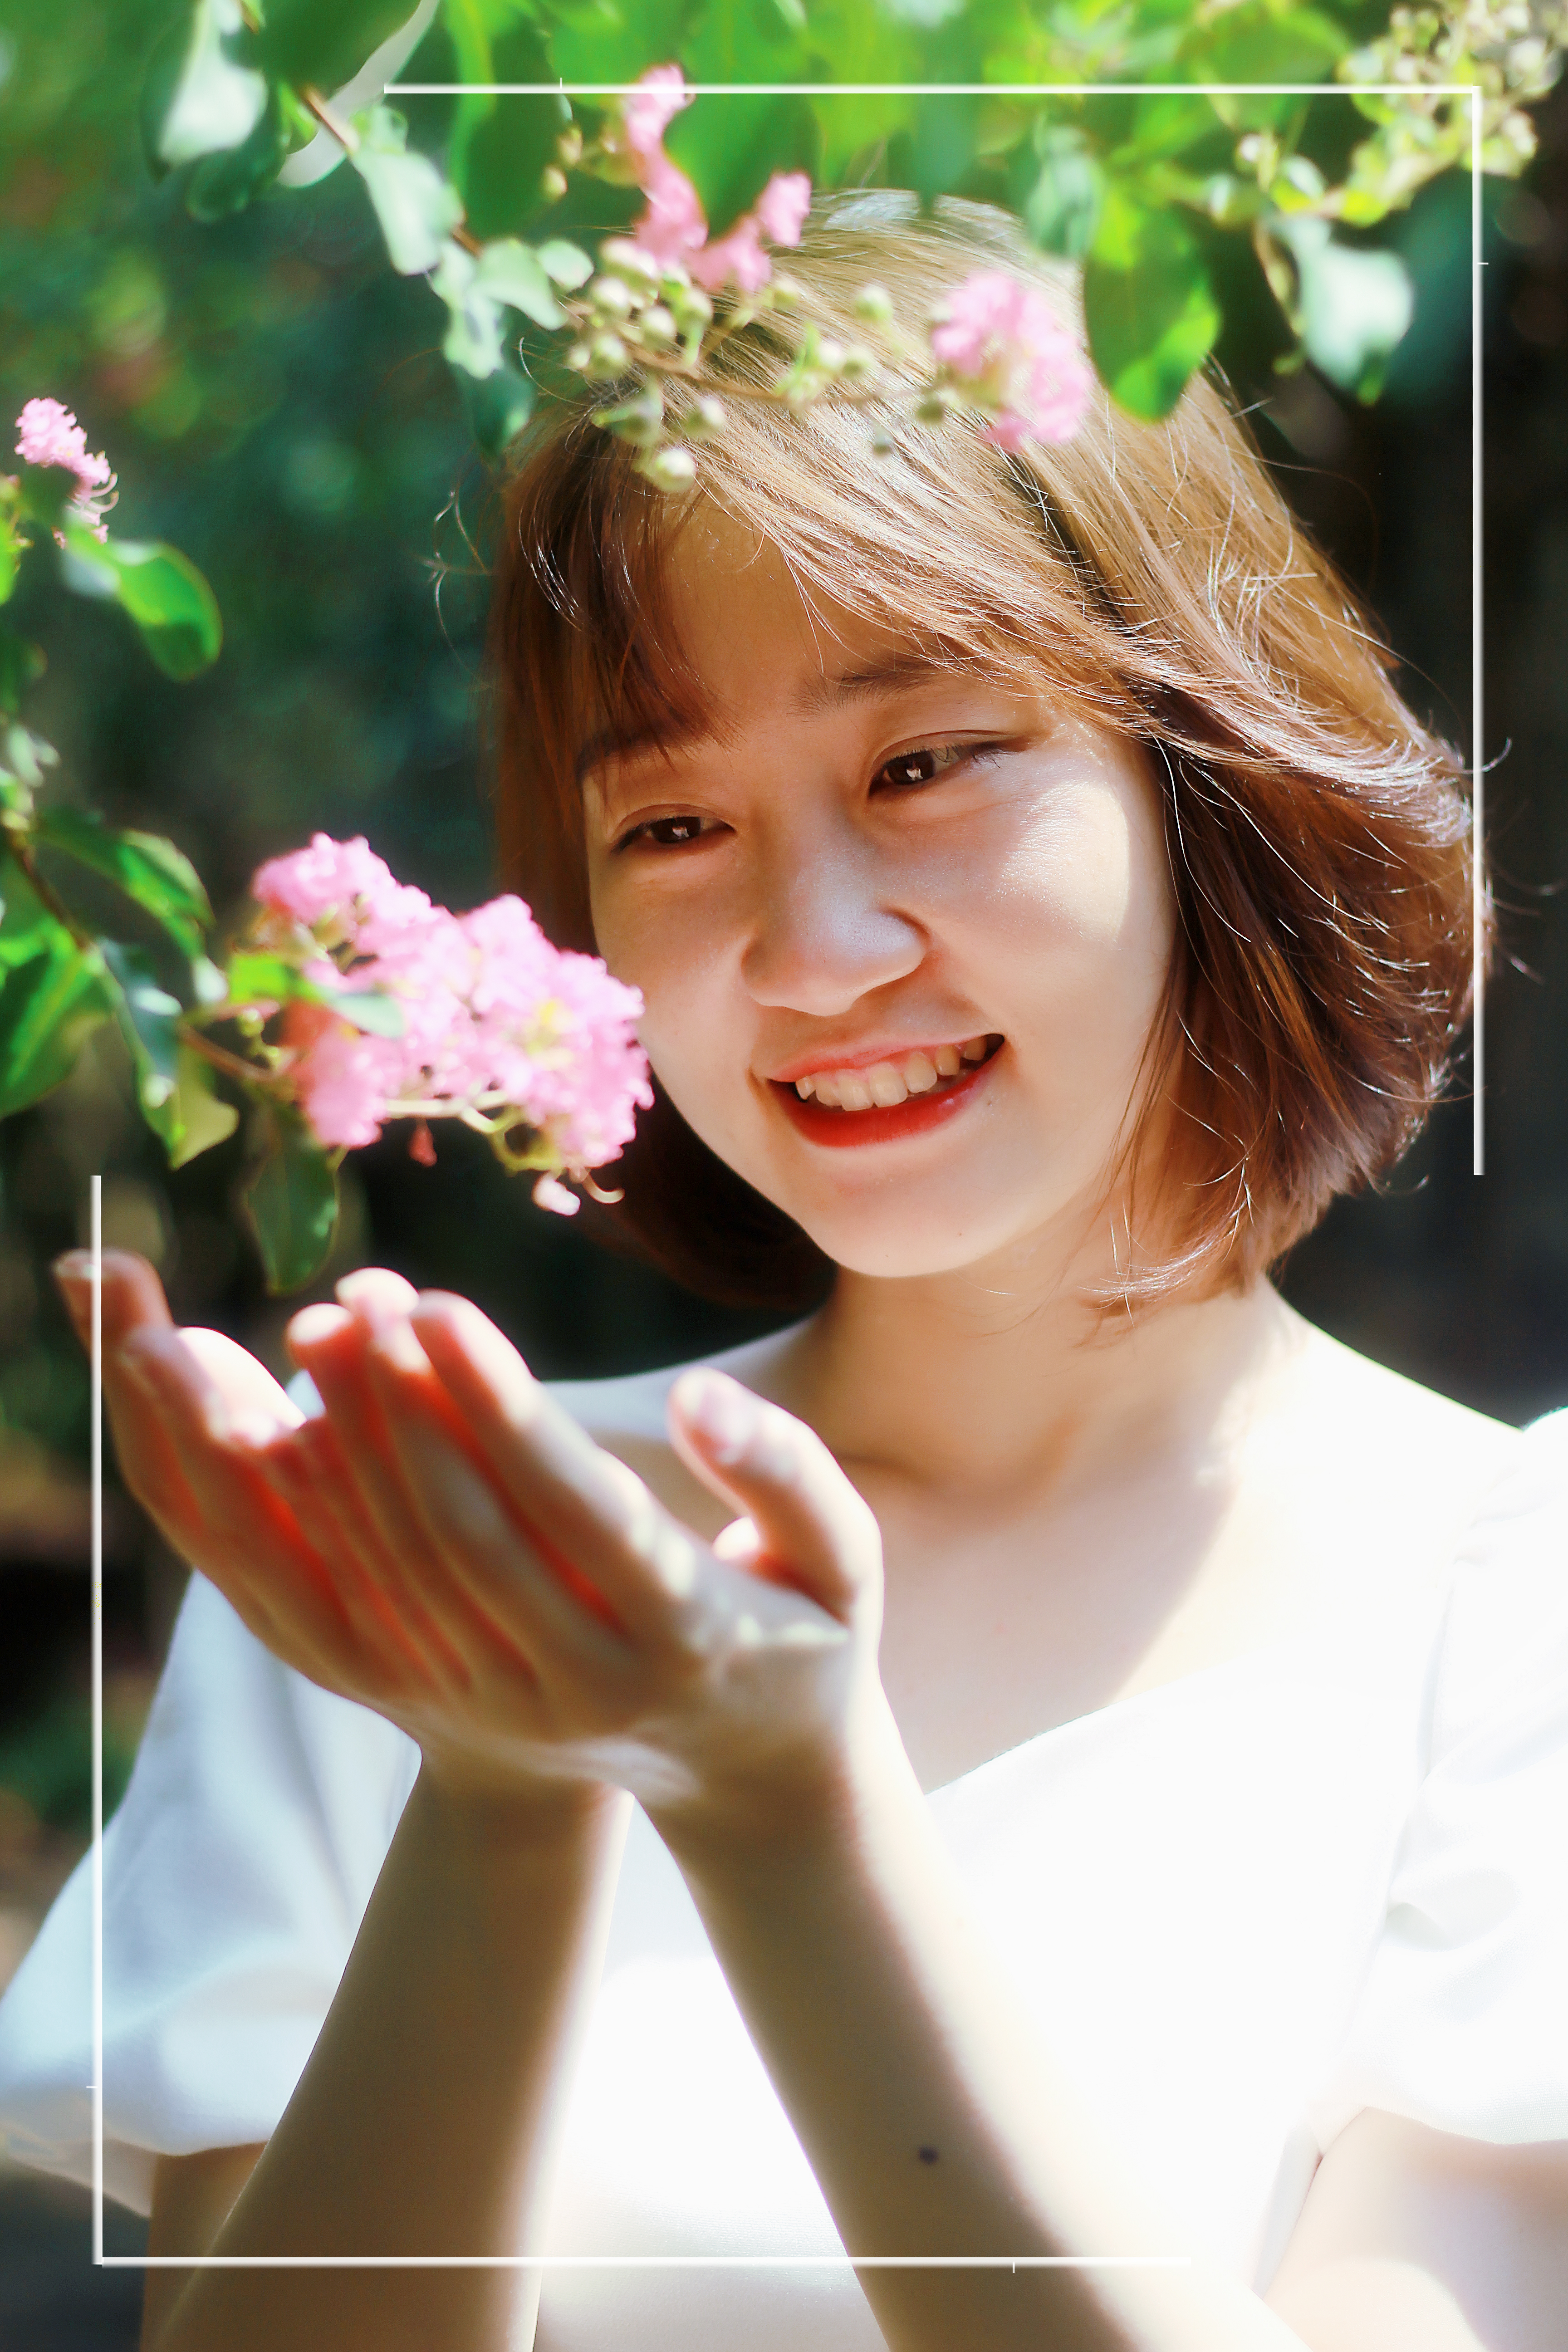
girl, flower, tree, hair, skin, beauty, lady, hairstyle, smile, pink, spring, botany, lip, photography, plant, portrait photography, hand, gesture, sunlight, floral design, long hair, happy, brown hair, finger, dress, photo shoot, portrait, petal, floristry, flower arranging